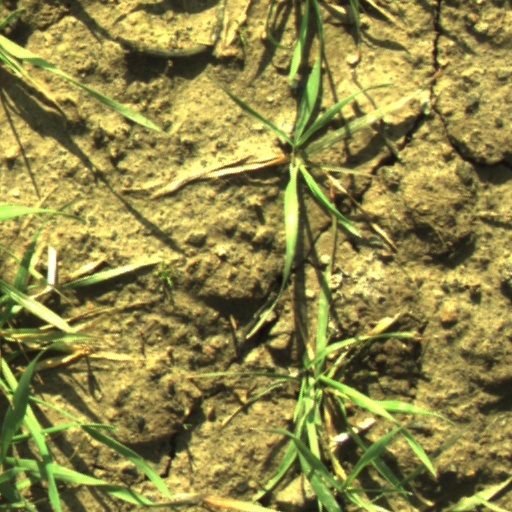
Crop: wheat